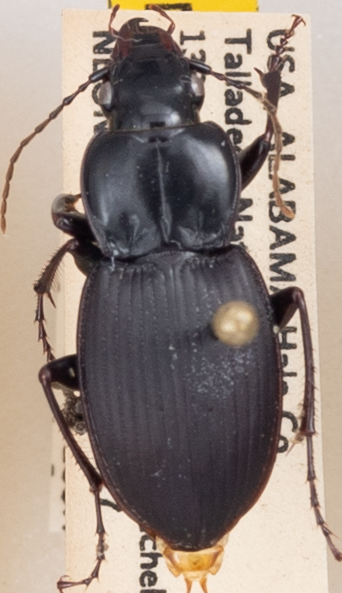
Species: Cyclotrachelus convivus
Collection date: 2020-05-27
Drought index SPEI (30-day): -0.14
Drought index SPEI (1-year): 1.22
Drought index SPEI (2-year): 1.85